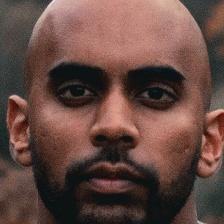
Label: faces